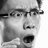
Emotion: surprise